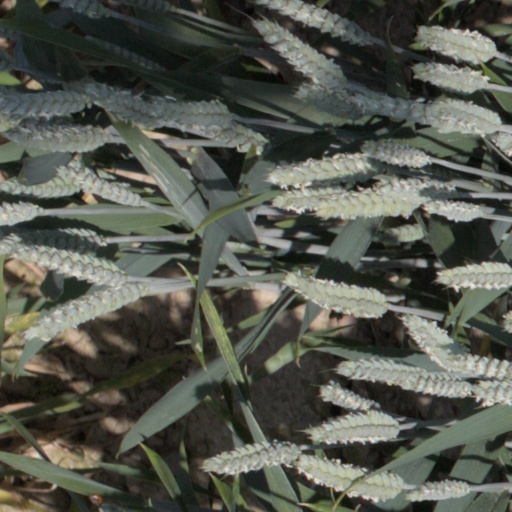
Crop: wheat